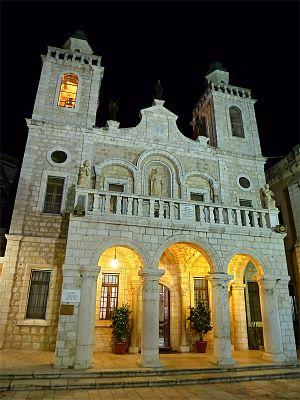
Église des Noces, Kafr Kanna, Israël.